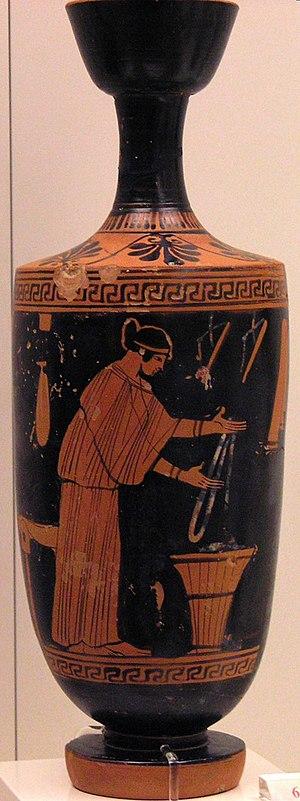
Lécythe attique à figures rouges. Femme tirant de la laine d'un kalathos. Provenant de Tanagra, vers 480-470 av. J.-C. Musée national archéologique d'Athènes, n°1343.
Un calathos est, dans l'Antiquité classique, une corbeille faite de jonc ou d'osier entrelacé, qui avait la forme d'un calice étroit à sa base, s'évasant graduellement et à large ouverture.
L’histoire de la civilisation en Occident est l’étude des faits qui ont constitué l’identité de l'homme occidental. Elle s'inscrit dans une approche culturelle, celle de l'histoire des mentalités, selon l'analyse de la troisième génération de l'école des Annales, parfois appelée Nouvelle Histoire.
L’économie de la Grèce antique se caractérise par une forte prégnance de l’agriculture, base de l’économie et de la société, d’autant plus importante que les sols grecs sont peu fertiles. À partir du VIᵉ siècle av. J.-C., l’artisanat et le commerce, principalement maritime, se développent.
Dans les épopées homériques, la Grèce antique s’affirme comme une société patriarcale. Au VIIIᵉ siècle av. J.-C., la cité en se développant se bâtit sur une double exclusion : « club de citoyens », elle exclut les étrangers et les esclaves ; « club d’hommes », elle exclut les femmes. Aristote définissant la citoyenneté comme la possibilité de participer au pouvoir politique, la femme en est donc la plus éloignée : contrairement aux métèques et aux esclaves, elle ne peut jamais devenir citoyenne. Il faut attendre l’époque hellénistique pour voir de grandes figures de femmes émerger dans le monde grec, des reines comme les Bérénice, Arsinoé ou Cléopâtre.
L'artisanat est en Grèce antique une activité économique importante mais largement dévalorisée, notamment parce qu'elle était censée être indigne d'un homme véritablement libre. Cependant, si les métèques et les esclaves étaient alors sans doute majoritaires parmi les artisans, on trouvait également nombre de citoyens dans les ateliers, notamment à Athènes, dont certains jouèrent un rôle économique et politique important du fait de leur richesse.